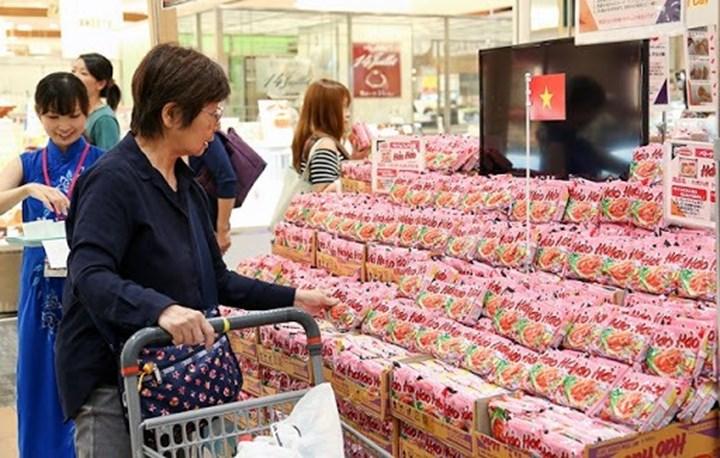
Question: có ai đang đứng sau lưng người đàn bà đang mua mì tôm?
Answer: người phụ nữ mặc đồ màu xanh dương